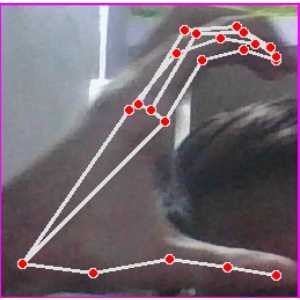
अक्षर: ऋ